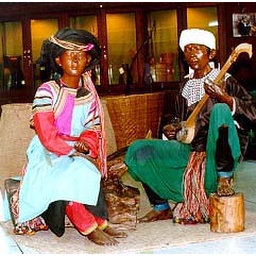
Lisu dress at he hill tribe museum in Chiang Mai Thailand